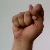
The image shows a hand gesture representing the letter 'T' in Indian Sign Language.